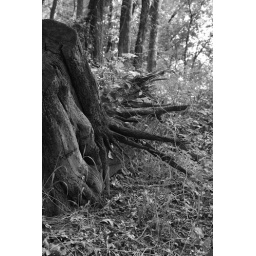
A rotting tree stump in a river bottom